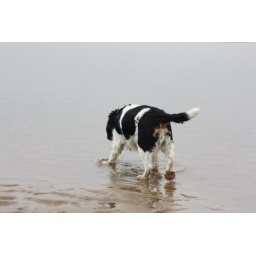
A day on the Freshfields near Liverpool with our inlaws, their dog Jas and our spaniel (Maggie) and pug (Parker).